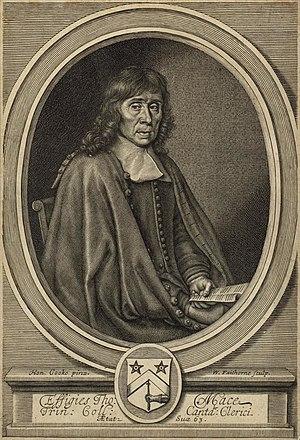
Thomas Mace est un chanteur, luthiste, compositeur et musicologue anglais.